Bad Boy Bubby

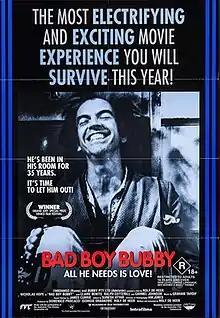
Australian daybill poster

Bad Boy Bubby is a 1993 crime comedy-drama film written and directed by Rolf de Heer, and starring Nicholas Hope, Claire Benito, Ralph Cotterill, and Carmel Johnson.